USS Tarawa (CV-40)

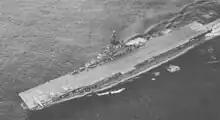
"Tarawa" during Operation Argus in 1958

Her retirement, however, lasted less than 18 months. On 30 November 1950, she was ordered reactivated in response to the Navy's urgent need for warships – particularly for aircraft carriers – to prosecute the war which had erupted in Korea the previous summer. On 3 February 1951, "Tarawa" was recommissioned at Newport, Rhode Island, Captain J. H. Griffin in command. Though reactivated in response to the Korean War, "Tarawa" never saw service in that conflict. Rather, she served as a replacement in the 6th and 2nd Fleets for carriers dispatched to the war zone. On 1 October 1952, she became an attack aircraft carrier, and was redesignated CVA-40. The warship finally made it to the Asiatic war zone in the spring of 1954, but long after the July 1953 armistice had ended hostilities.